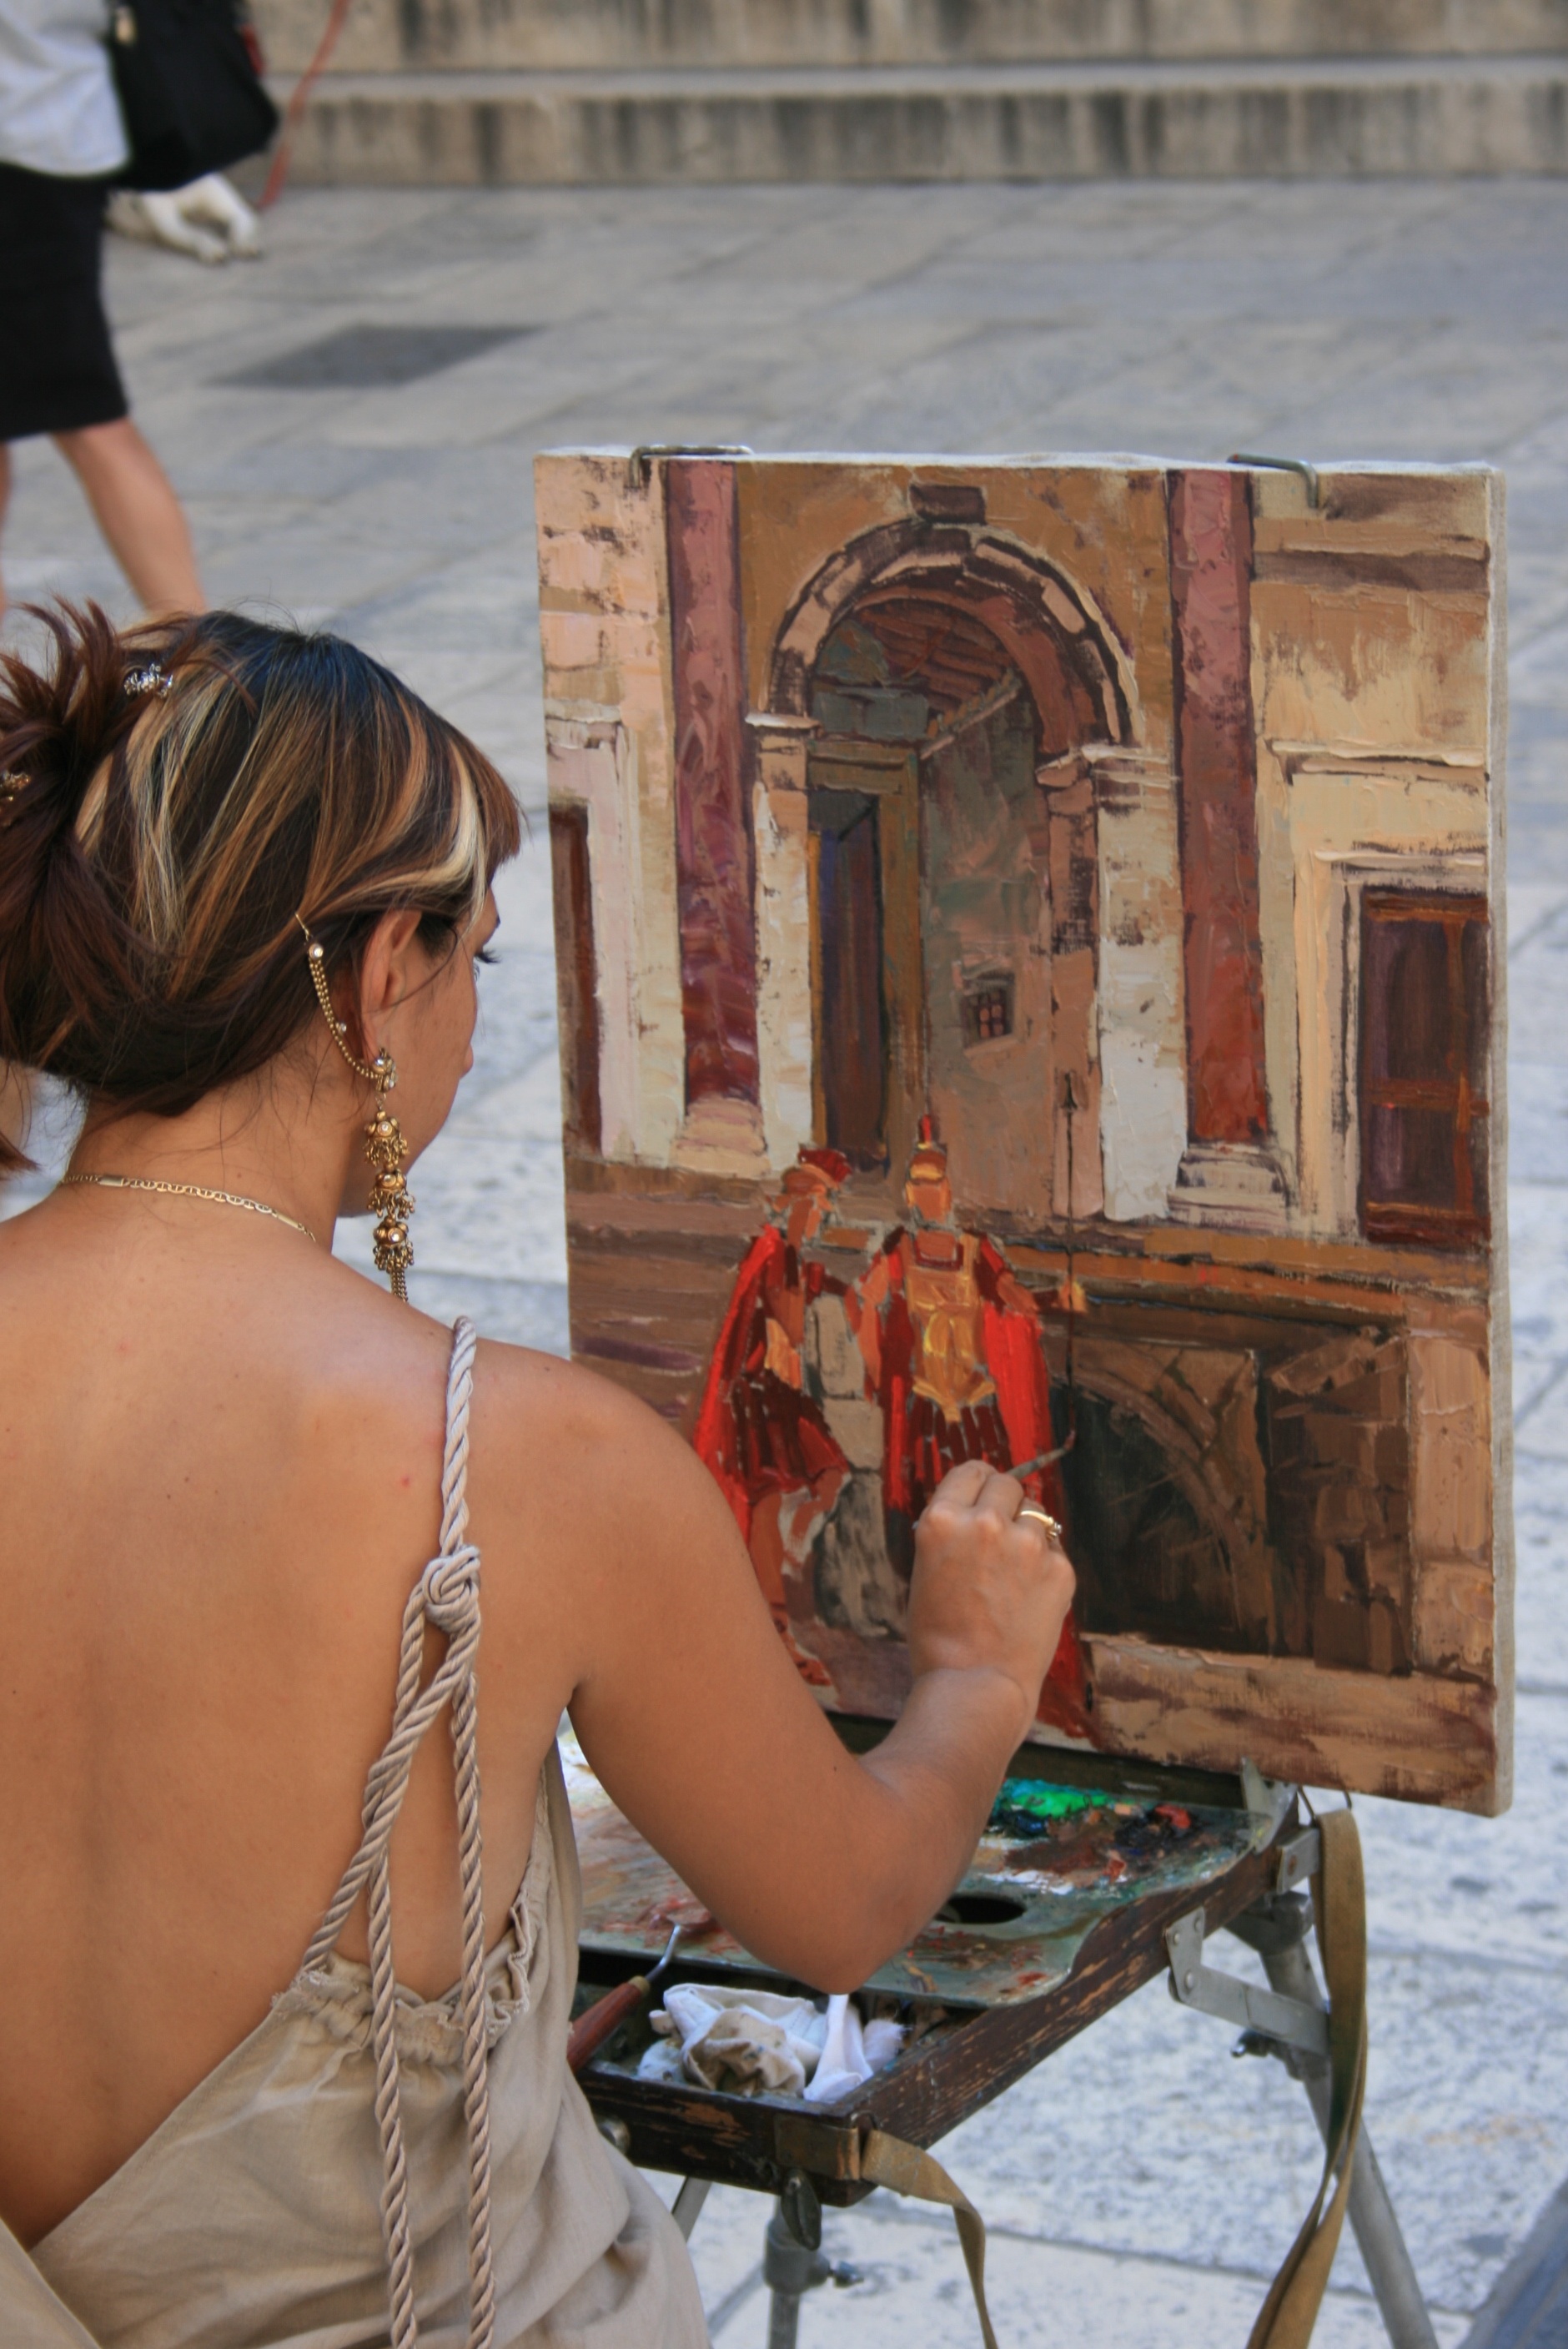
person, woman, model, spring, fashion, clothing, lady, croatia, painter, dress, photograph, beauty, image, romans, gladiators, photo shoot